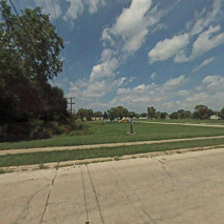
Label: streetView